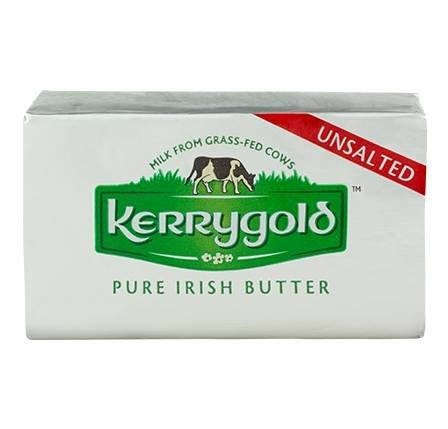
Item Name: Kerrygold Pure Irish Butter - Unsalted 8.oz (2 pack)
Bullet Point: Kerrygold's higher fat content gives its butter a distinctive richness
Product Description: All Kerrygold butter comes from the milk of grass-fed cows that are free of growth hormones. Our Unsalted version is an all-natural, cultured-cream Irish butter with a complex, nuanced flavor. Kerrygold Unsalted Butter has a higher butterfat content and is a perfect butter for baking. You’ll notice its grass-fed cow’s milk richness when you bake for the first time and find your pie crusts are flakier and your cookies are more delectable thanks to Pure Irish
Value: 16.0
Unit: Ounce

Price: 5.155